Gonadotropin surge-attenuating factor

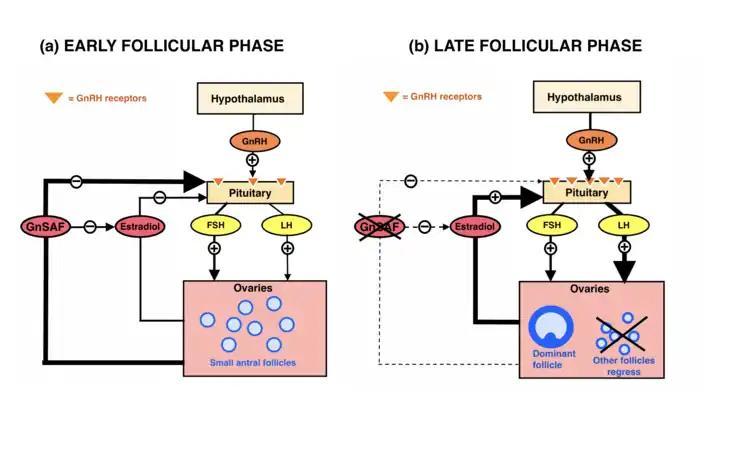
Diagram of the hormones released by the hypothalamic-pituitary-ovarian axis during the early and late follicular phase of the human ovarian cycle. Broken lines represent absence of action and size of the arrows indicates relative concentrations of the hormone.

The tonic FSH and LH pulses sufficiently stimulate the theca cells of the follicle to produce androgen substrates for granulosa cell aromatase and induces cytochrome P450 enzymes that can produce progesterone later in the luteal phase. Androgen substrates from the theca cells are used by the enlarging granulosa cells to produce more estradiol.